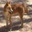
Label: dog